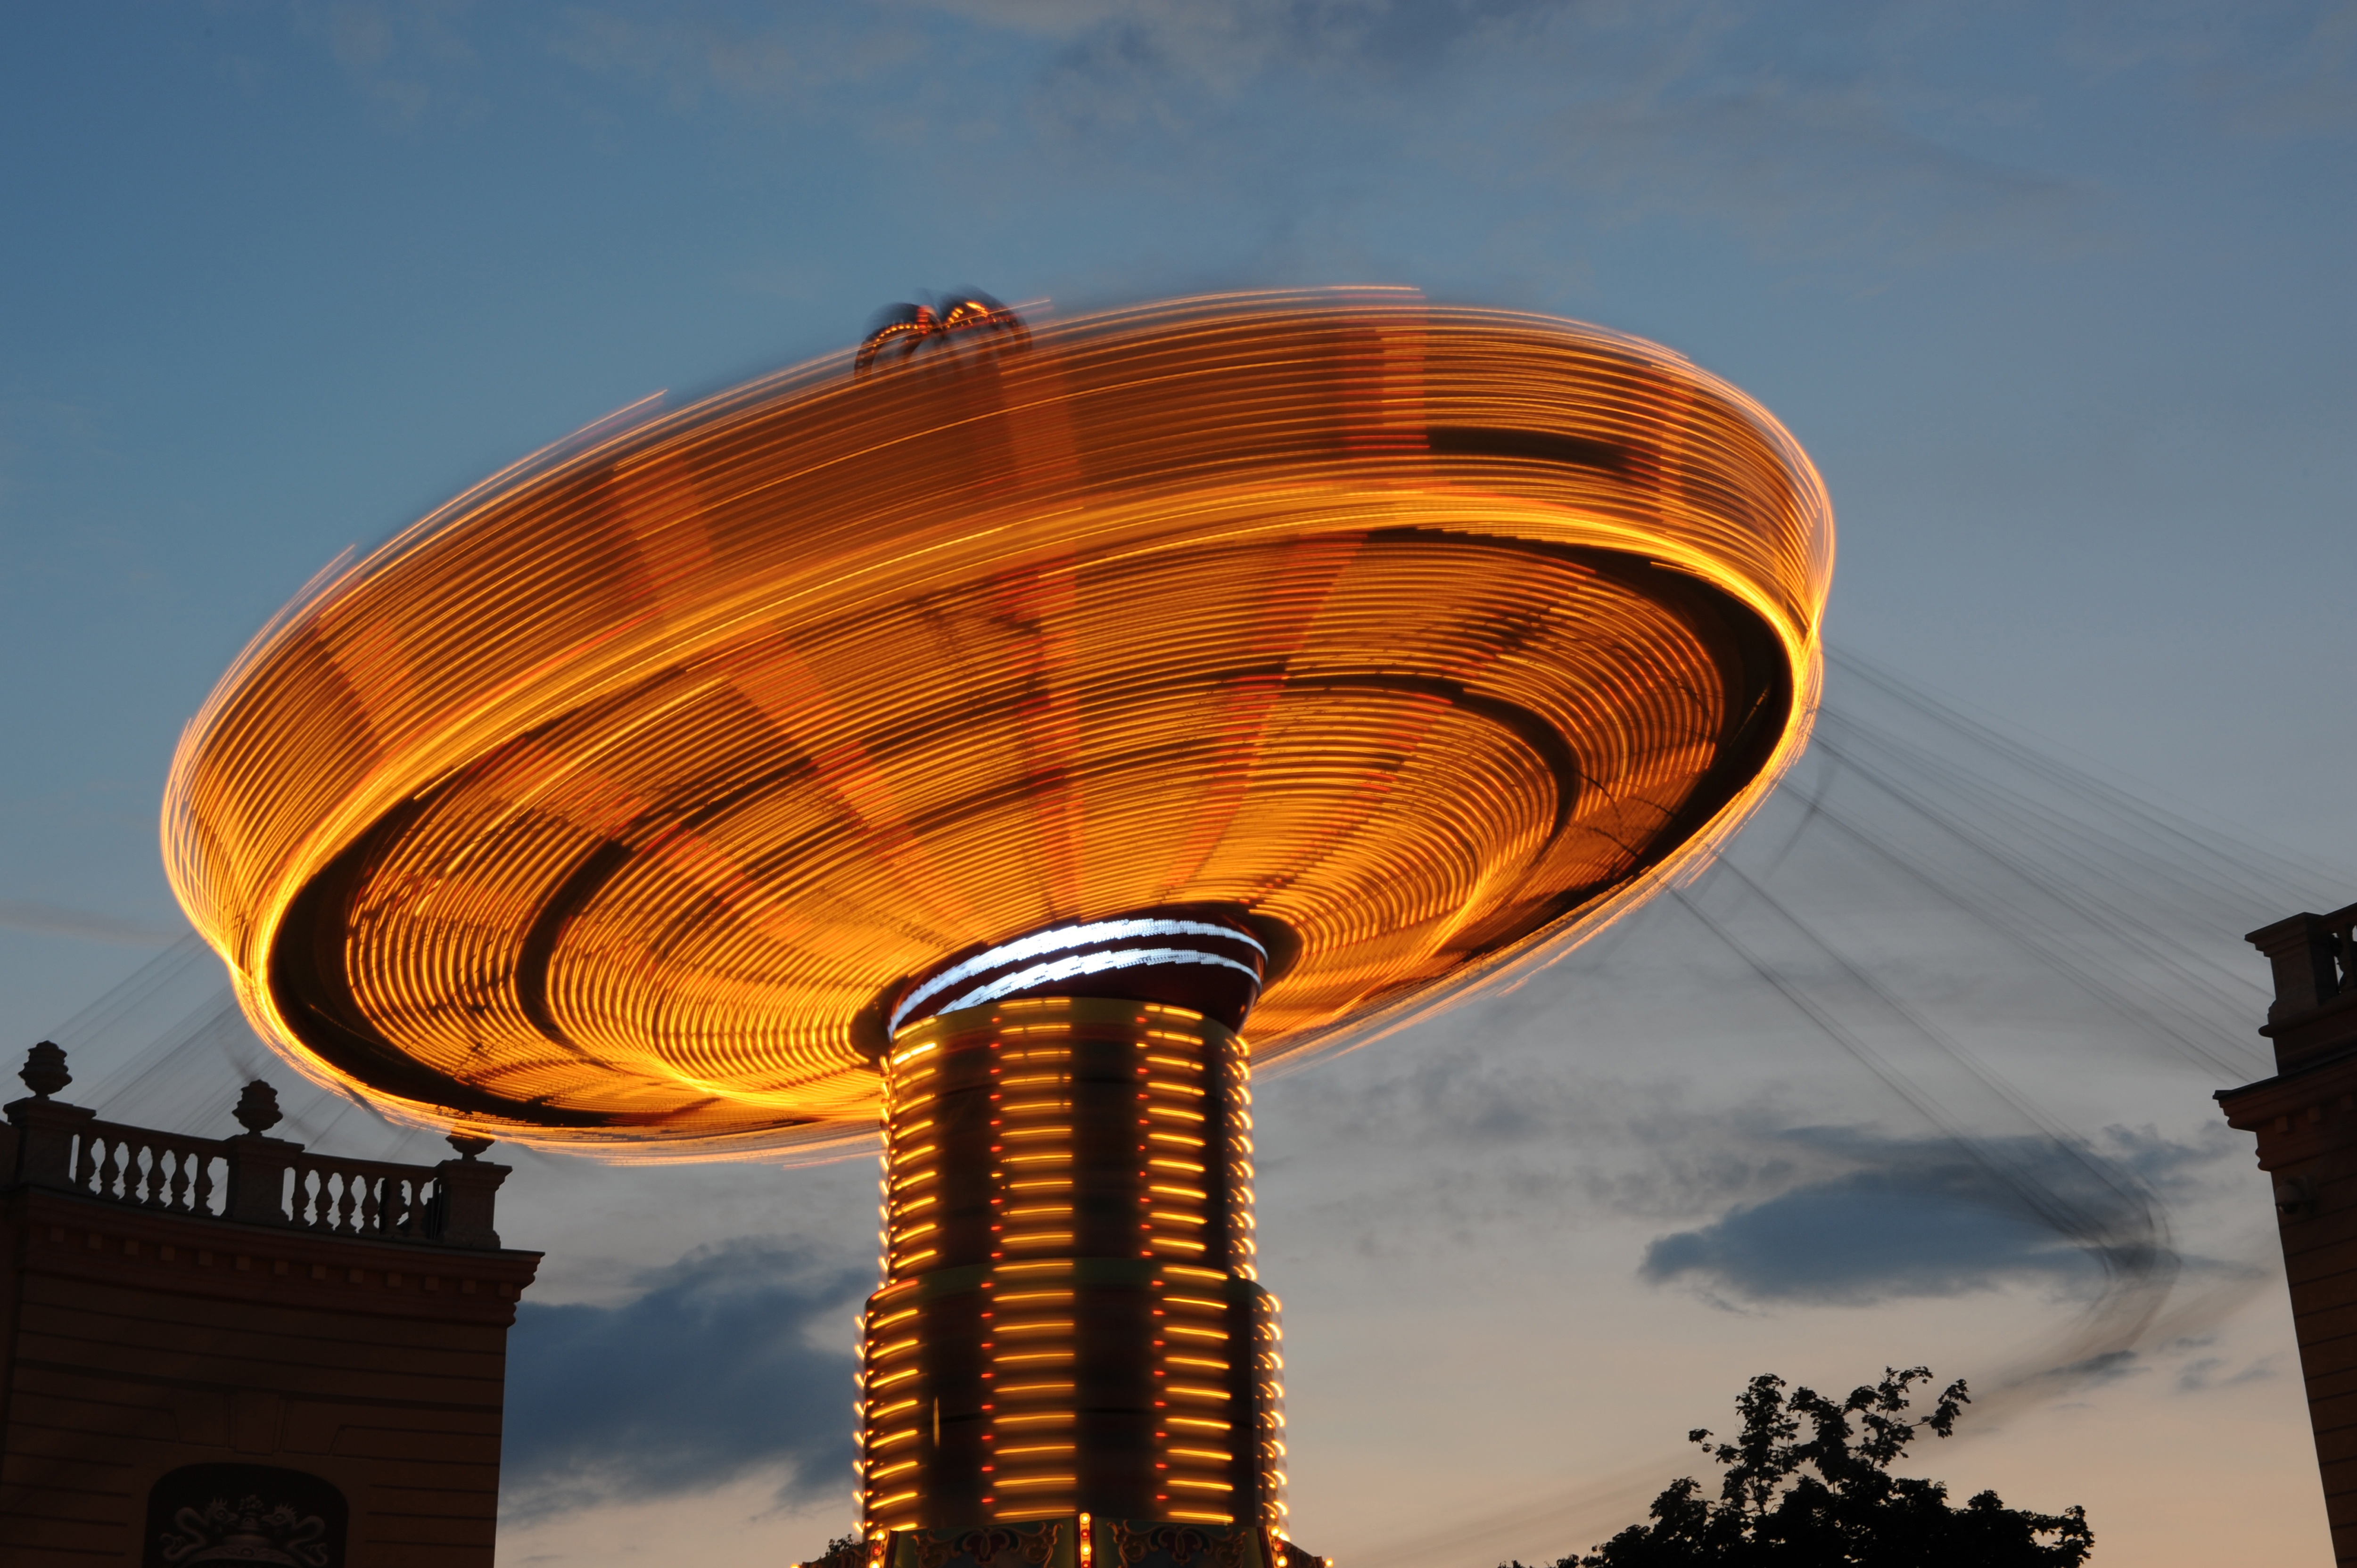
architecture, structure, sky, city, evening, reflection, landmark, long exposure, lights, shape, night photography, hustle and bustle, margit wallner, atmosphere of earth, striping game